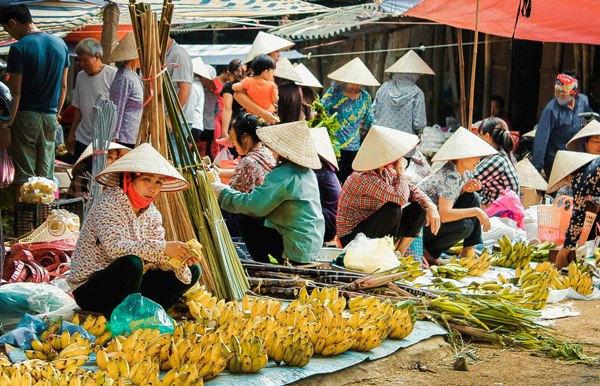
những người đàn bà này đang bán chuối